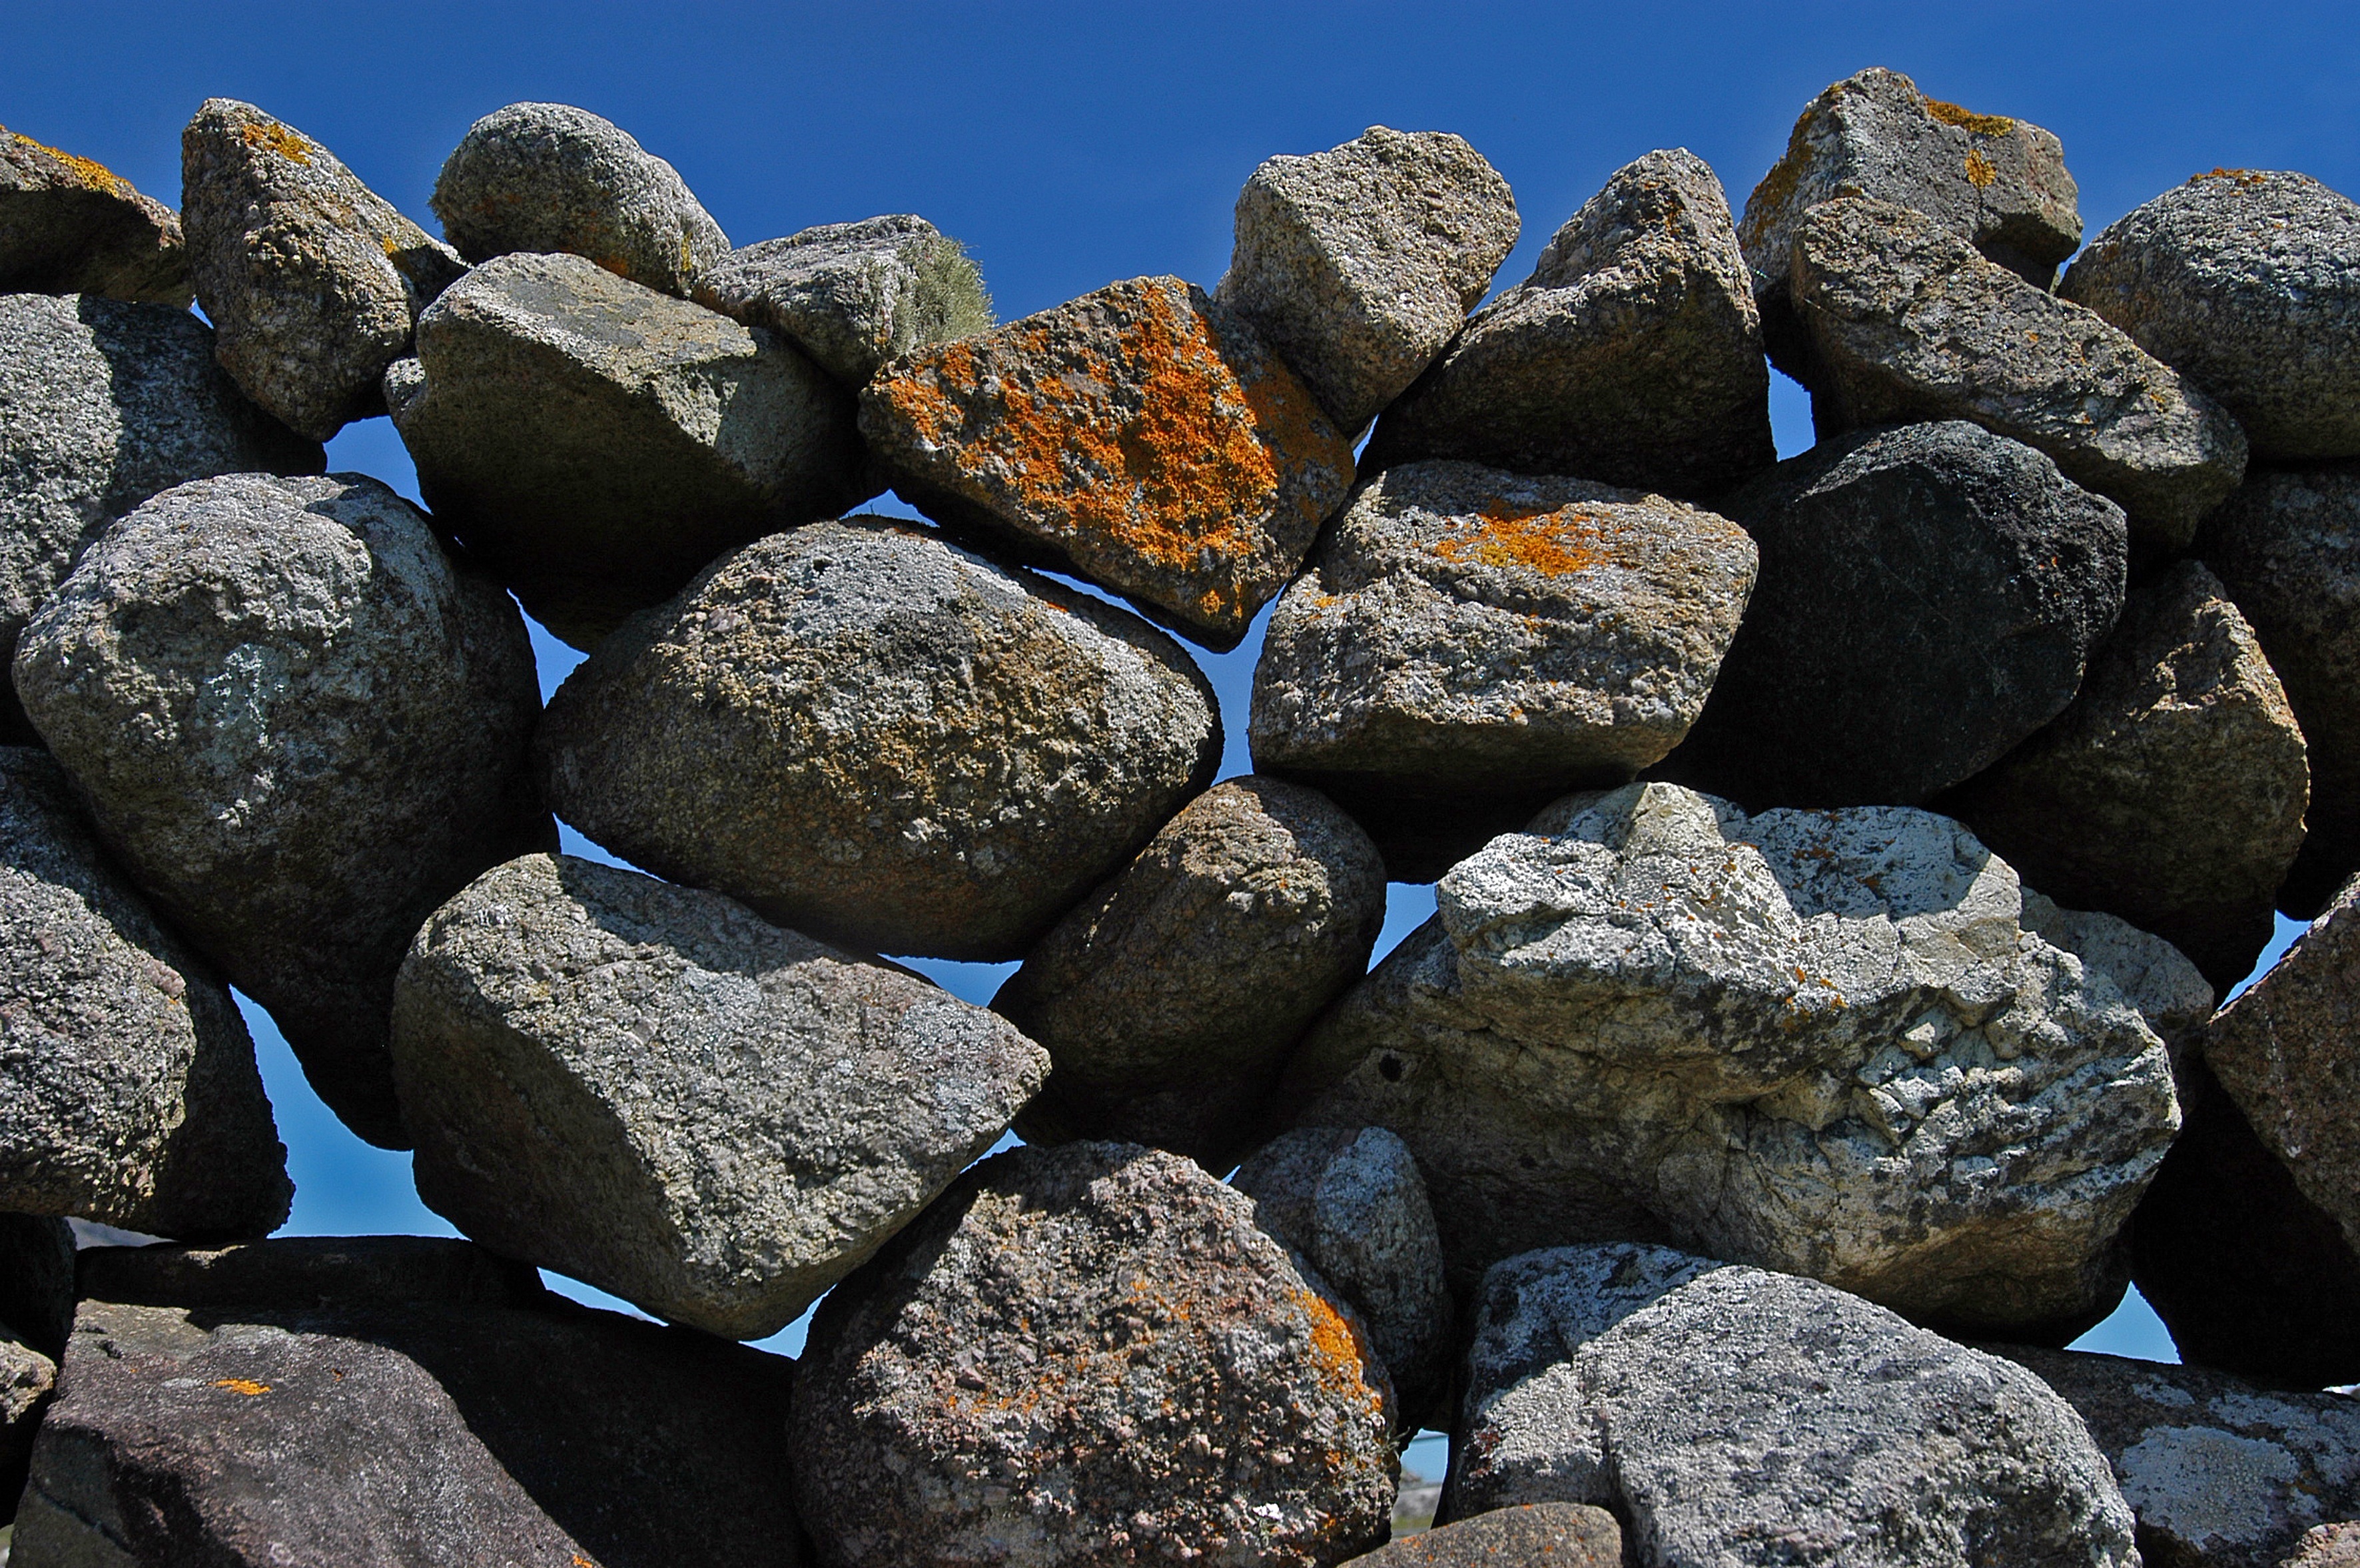
rock, sky, wall, pebble, stone wall, material, stones, rubble, geology, outcrop, boulder, ireland, bedrock, natural stone wall, igneous rock